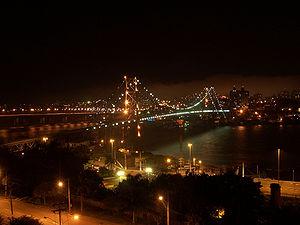
Le pont Hercílio-Luz est un ouvrage d'art situé dans l'État brésilien de Santa Catarina, dans la municipalité de Florianópolis. Il fut construit dans les années 1920 pour relier l'île de Santa Catarina au continent, et ainsi permettre la circulation entre la partie insulaire et la partie continentale de la municipalité de Florianópolis.
Florianópolis est une ville brésilienne, capitale de l'État de Santa Catarina depuis 1823, située sur l'île de Santa Catarina. Florianópolis est une destination touristique renommée du sud du Brésil, notamment en raison de ses nombreuses plages. Il s'agit de l'une des villes brésiliennes les plus réputées pour sa qualité de vie parmi les capitales d'État du Brésil, notamment au regard du développement humain et de la sécurité. Florianópolis est l'un des centres économiques de la région Sud avec Curitiba, Porto Alegre et Joinville. Bien qu'étant la capitale de l'État de Santa Catarina, il ne s'agit que de la deuxième ville pour ce qui est de la population, après Joinville.